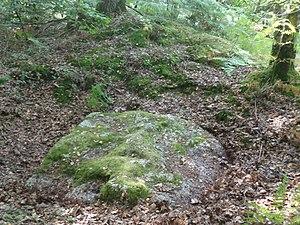
Pierre tournante à Bosgouet dans l'Eure
La Pierre tournante est une pierre à légende située sur la commune de Bosgouet dans le département de l’Eure en France. Selon certains historiens, il pourrait s’agir d’un dolmen.